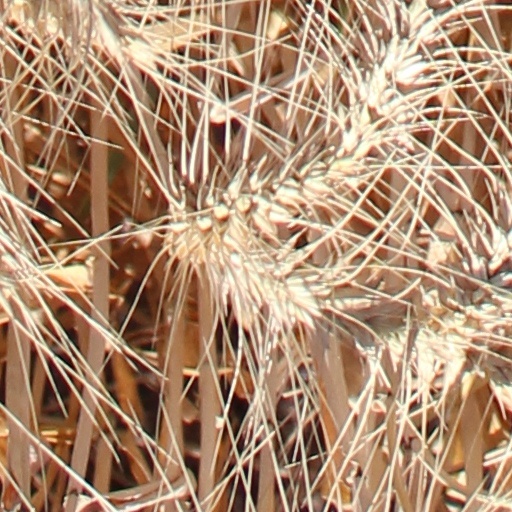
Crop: wheat